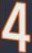
Number: 4